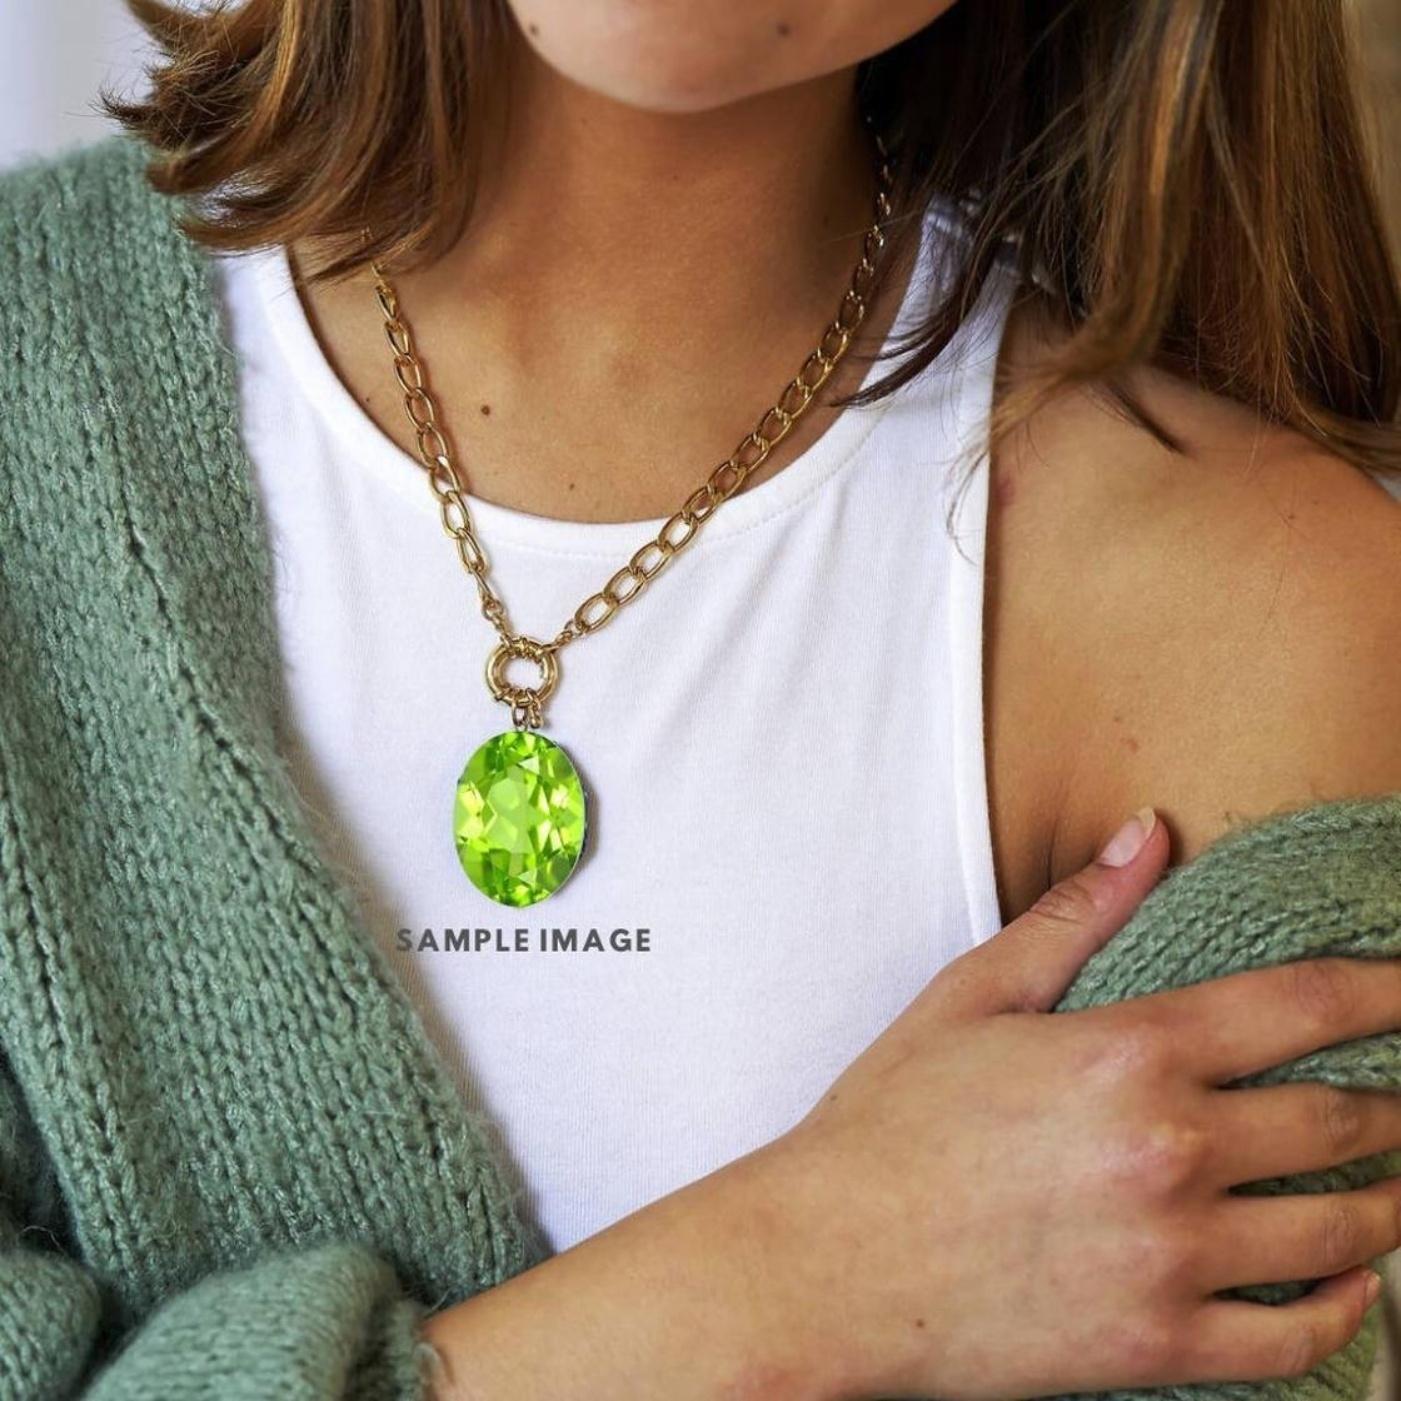
Chopra Gems Brass Certified and Natural Peridot Stone Pendant Green (Men and Women) (Pendant_RSs85)
Type: Necklaces & Pendants
Brand: Chopra Gems & Jewellery
Price: Rs. 499
 Peridot was a very famous stone during ancient times.This stone is substitute of emerald. Peridots have magical and mystical properties associated with them. Some of its benefits areperidots increase strength and vitality in people.They have a calming effect on the wearer. They are also said to bring happiness and warmth in the lives of people.They increase strength in people and reduce anxiety.When used as a necklace, they become a protector against negative emotions.They are known to have healing effect on liver and gall bladder.They help people in understanding relationships and their values. Since this stone is related to happiness, love and truth, it instills a sense of truthfulness in people and makes them think in a rational way.This stone releases negativity and brings clarity in thoughts.
Features: Type pendant,Color green,Material brass
Included: Peridot Stone Pendant